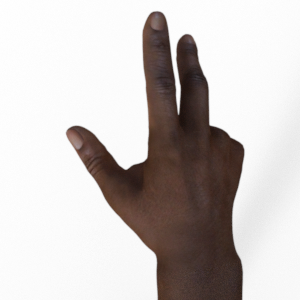
Label: scissors